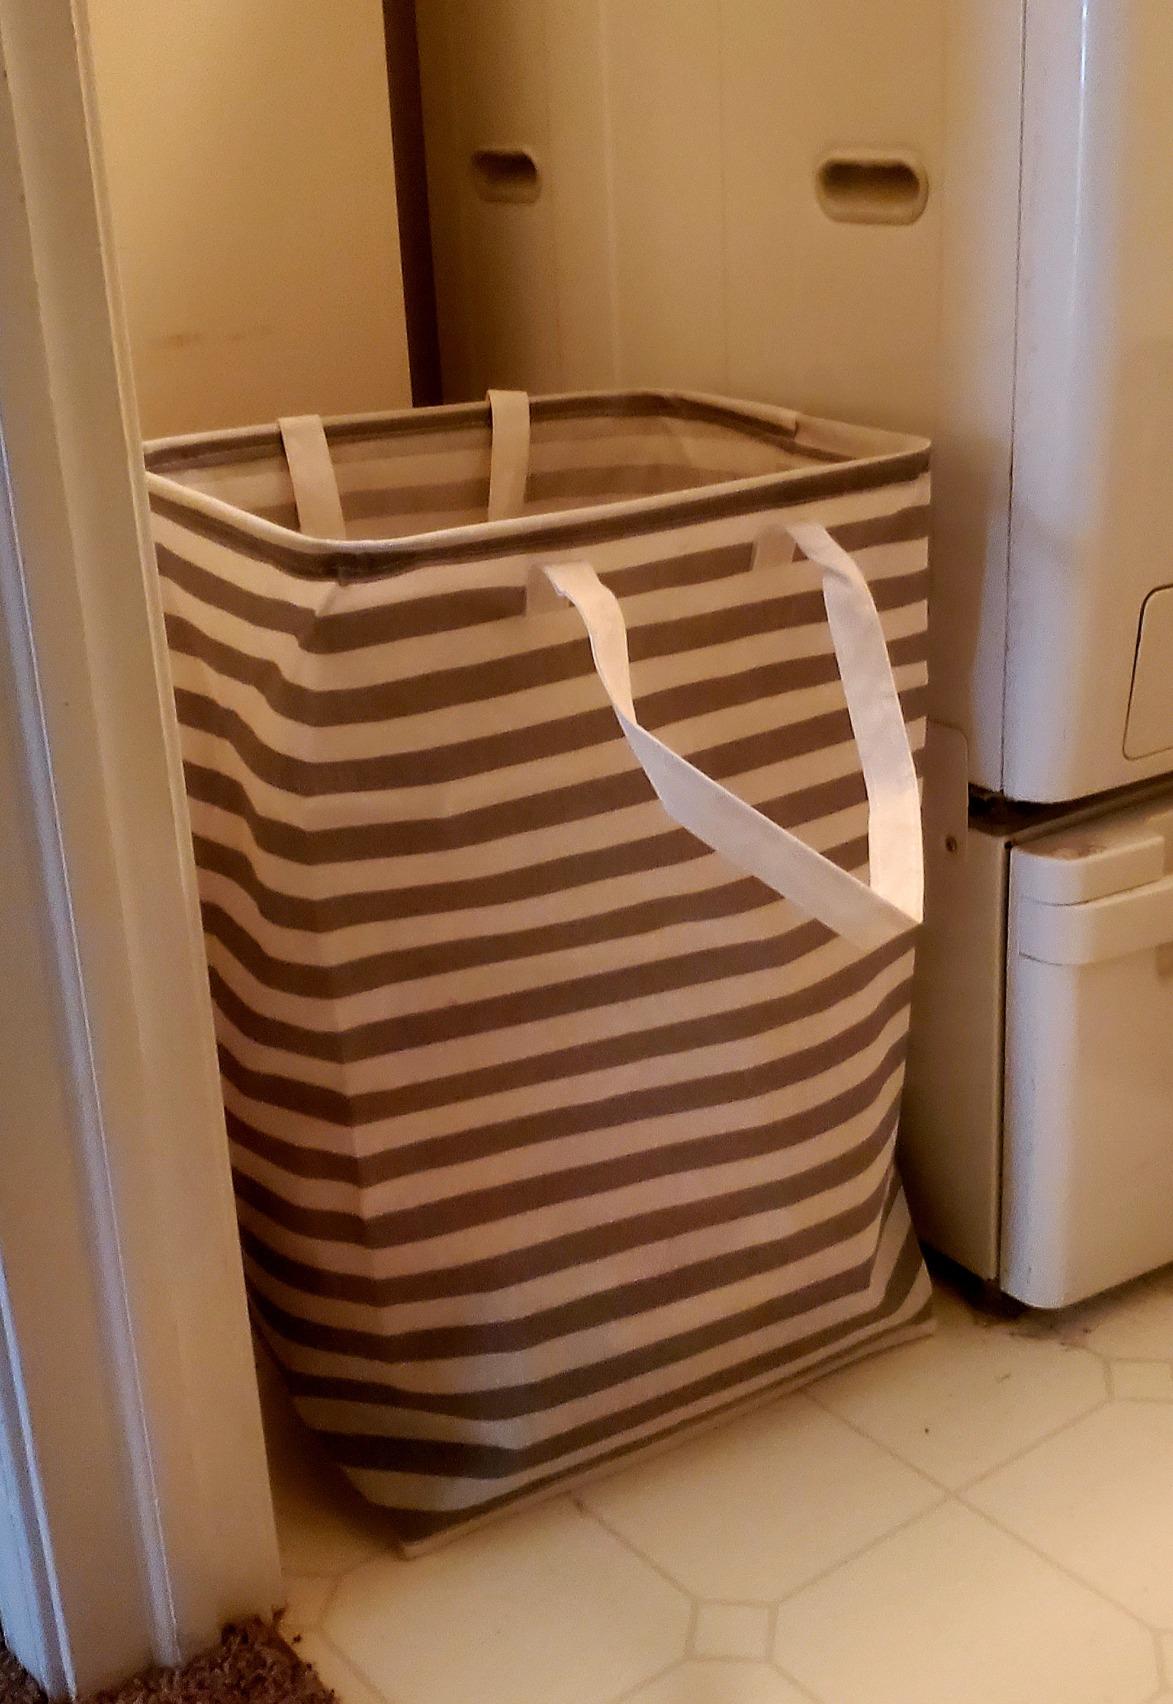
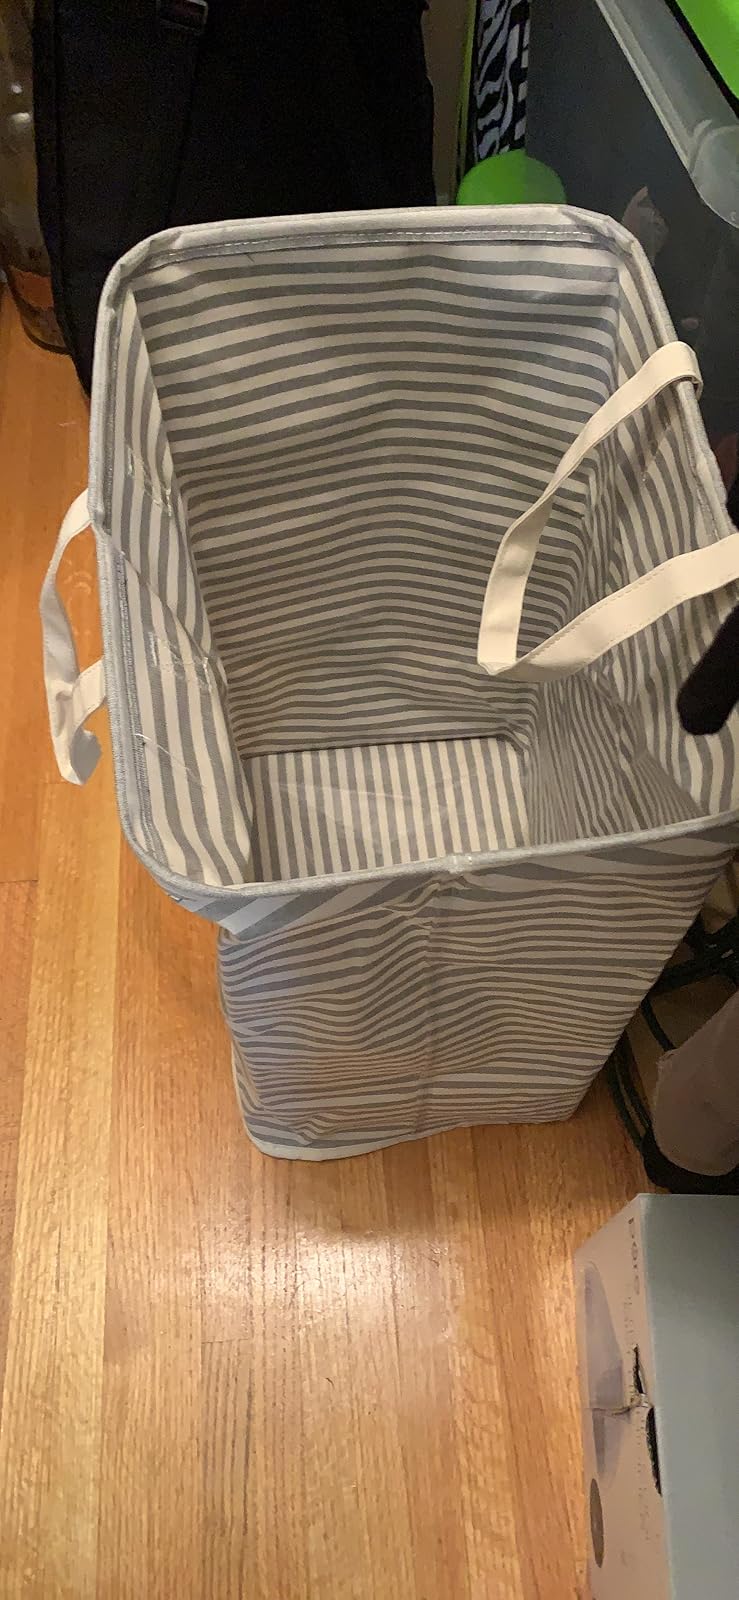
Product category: items_hamper
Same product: no